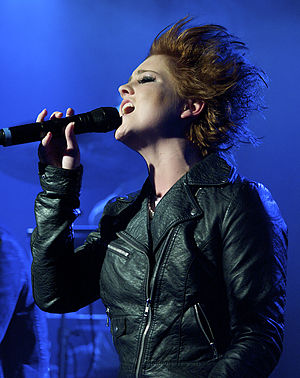
Sys Bjerre
Sys Bjerre på Skråen i Aalborg, 13. marts 2009.
Sangerinde, Sys Bjerre. På Skråen i Aalborg.
Sys Bjerre er en dansk singer-songwriter.